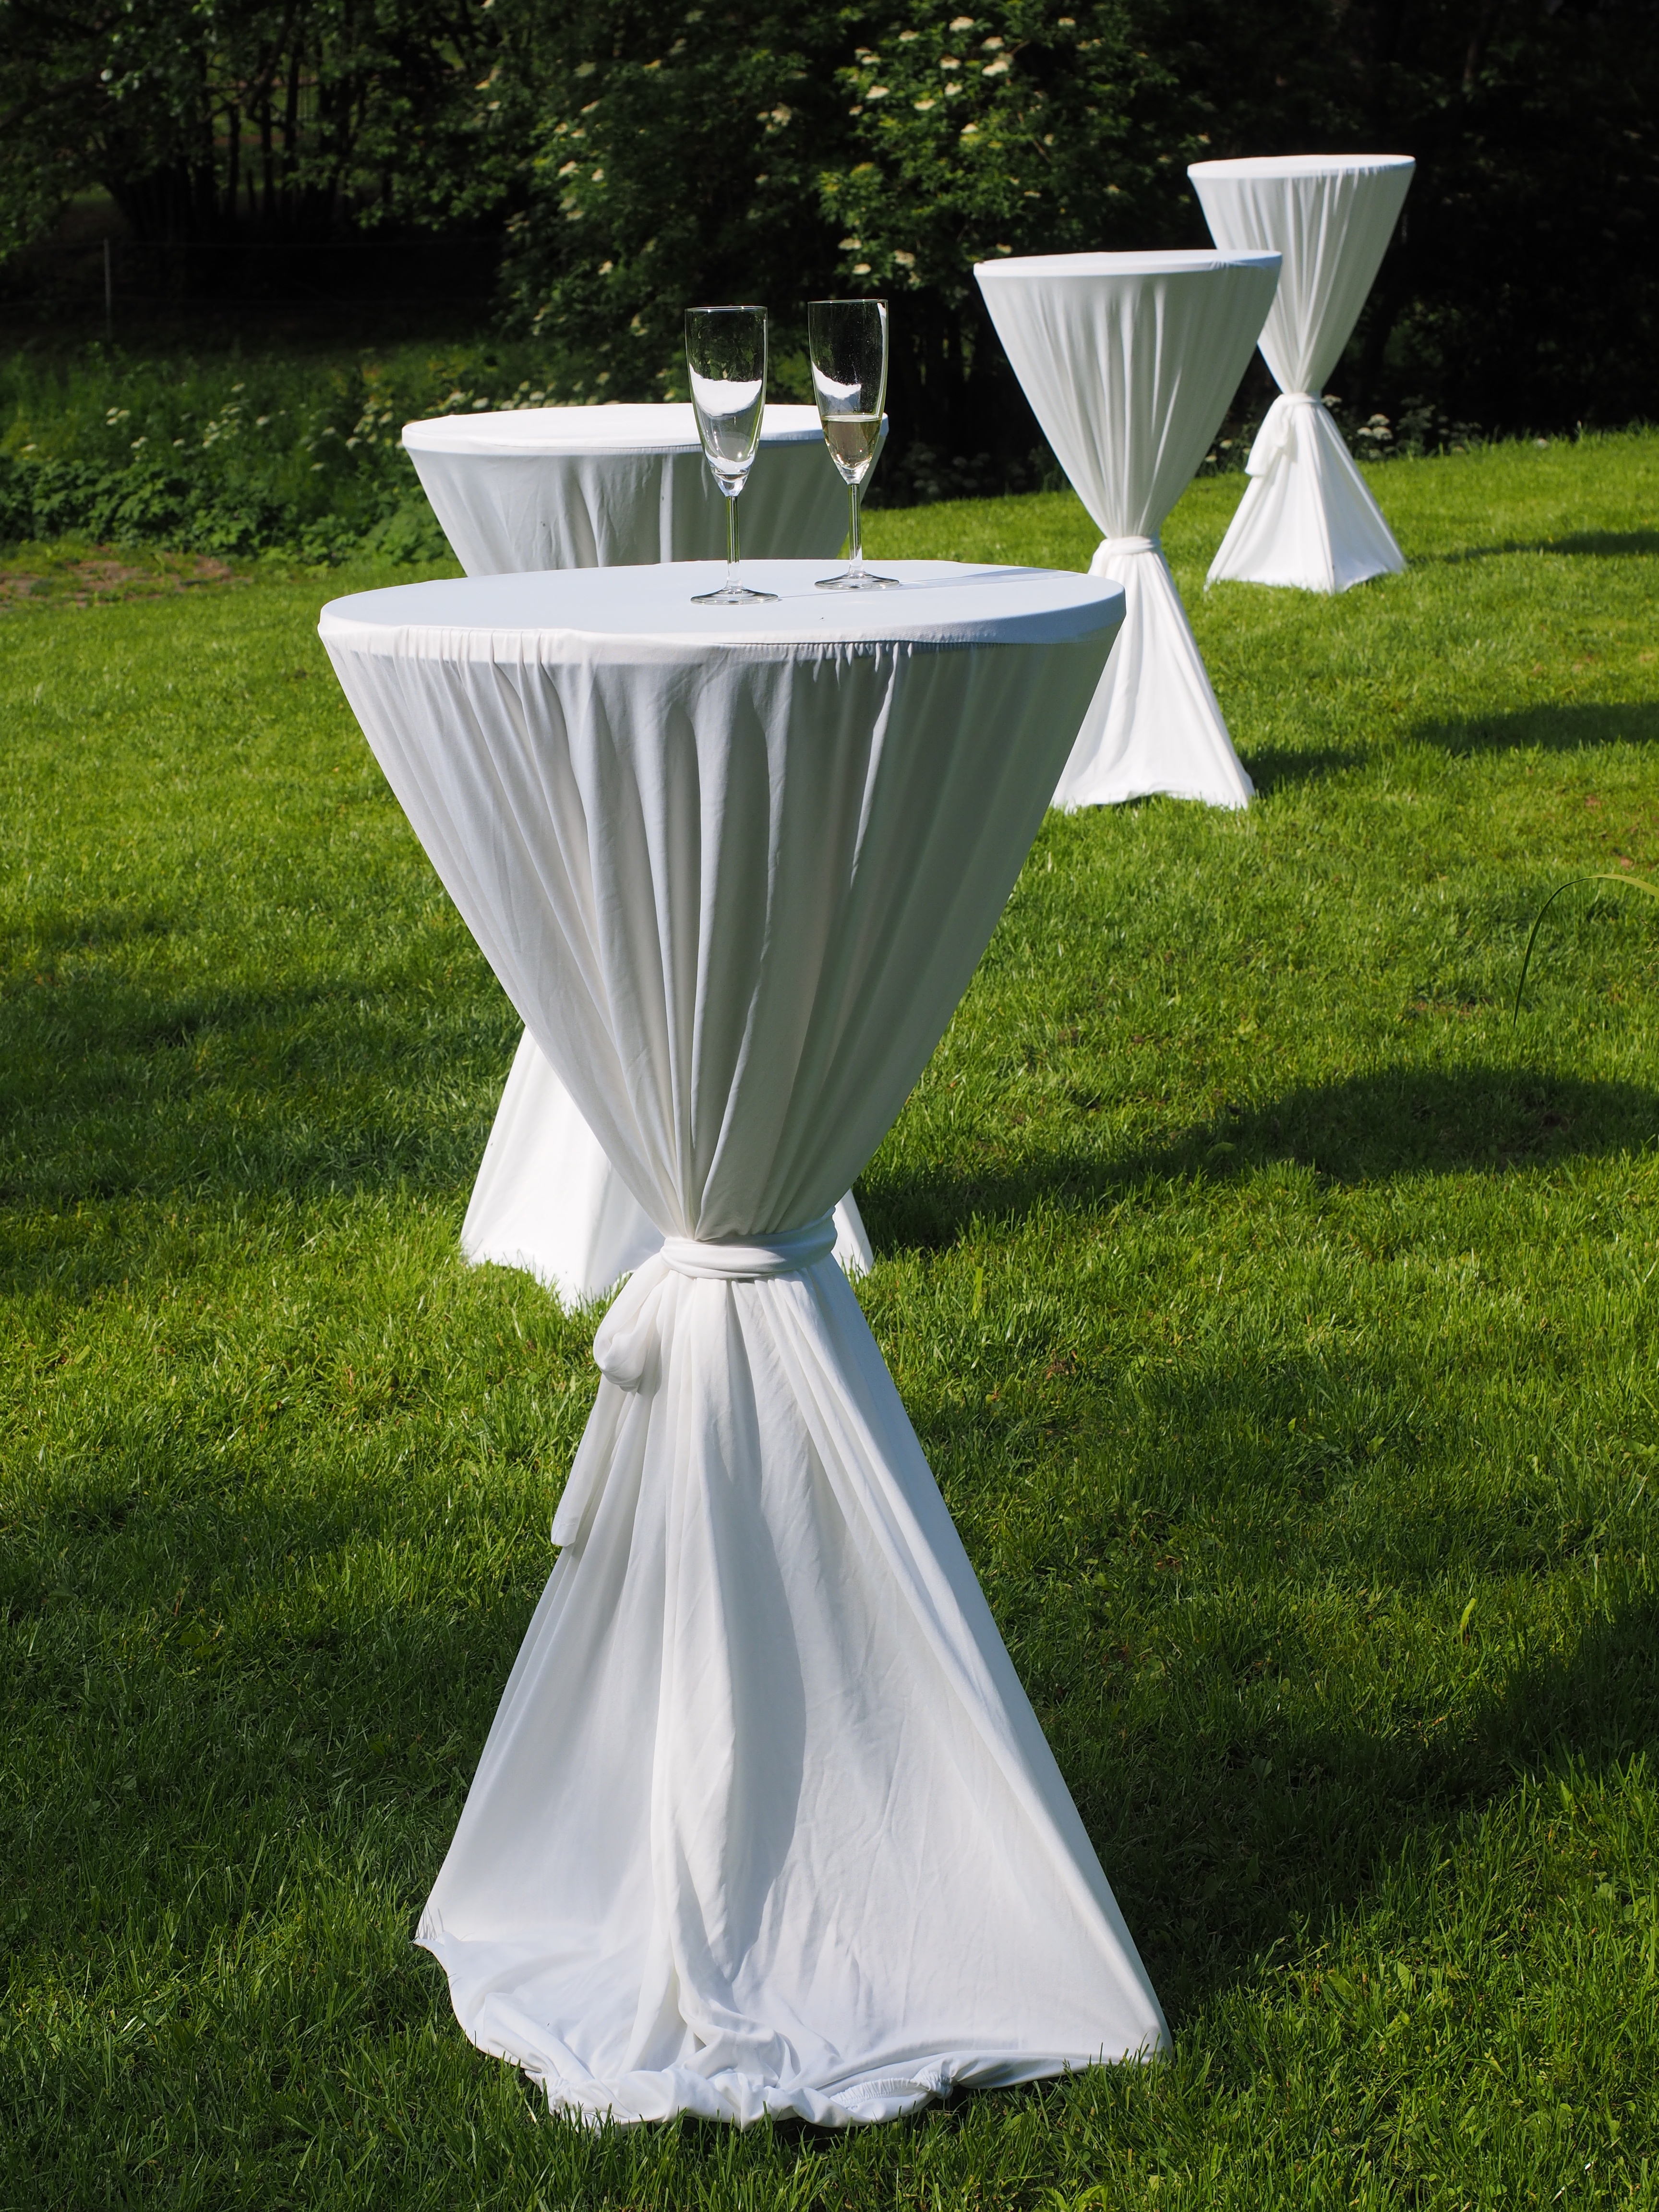
table, grass, white, lawn, wheel, flower, celebration, green, drink, furniture, alcohol, celebrate, festival, dress, glasses, champagne, decorated, gown, abut, champagne glasses, dining tables, bar tables, semi sparkling wine